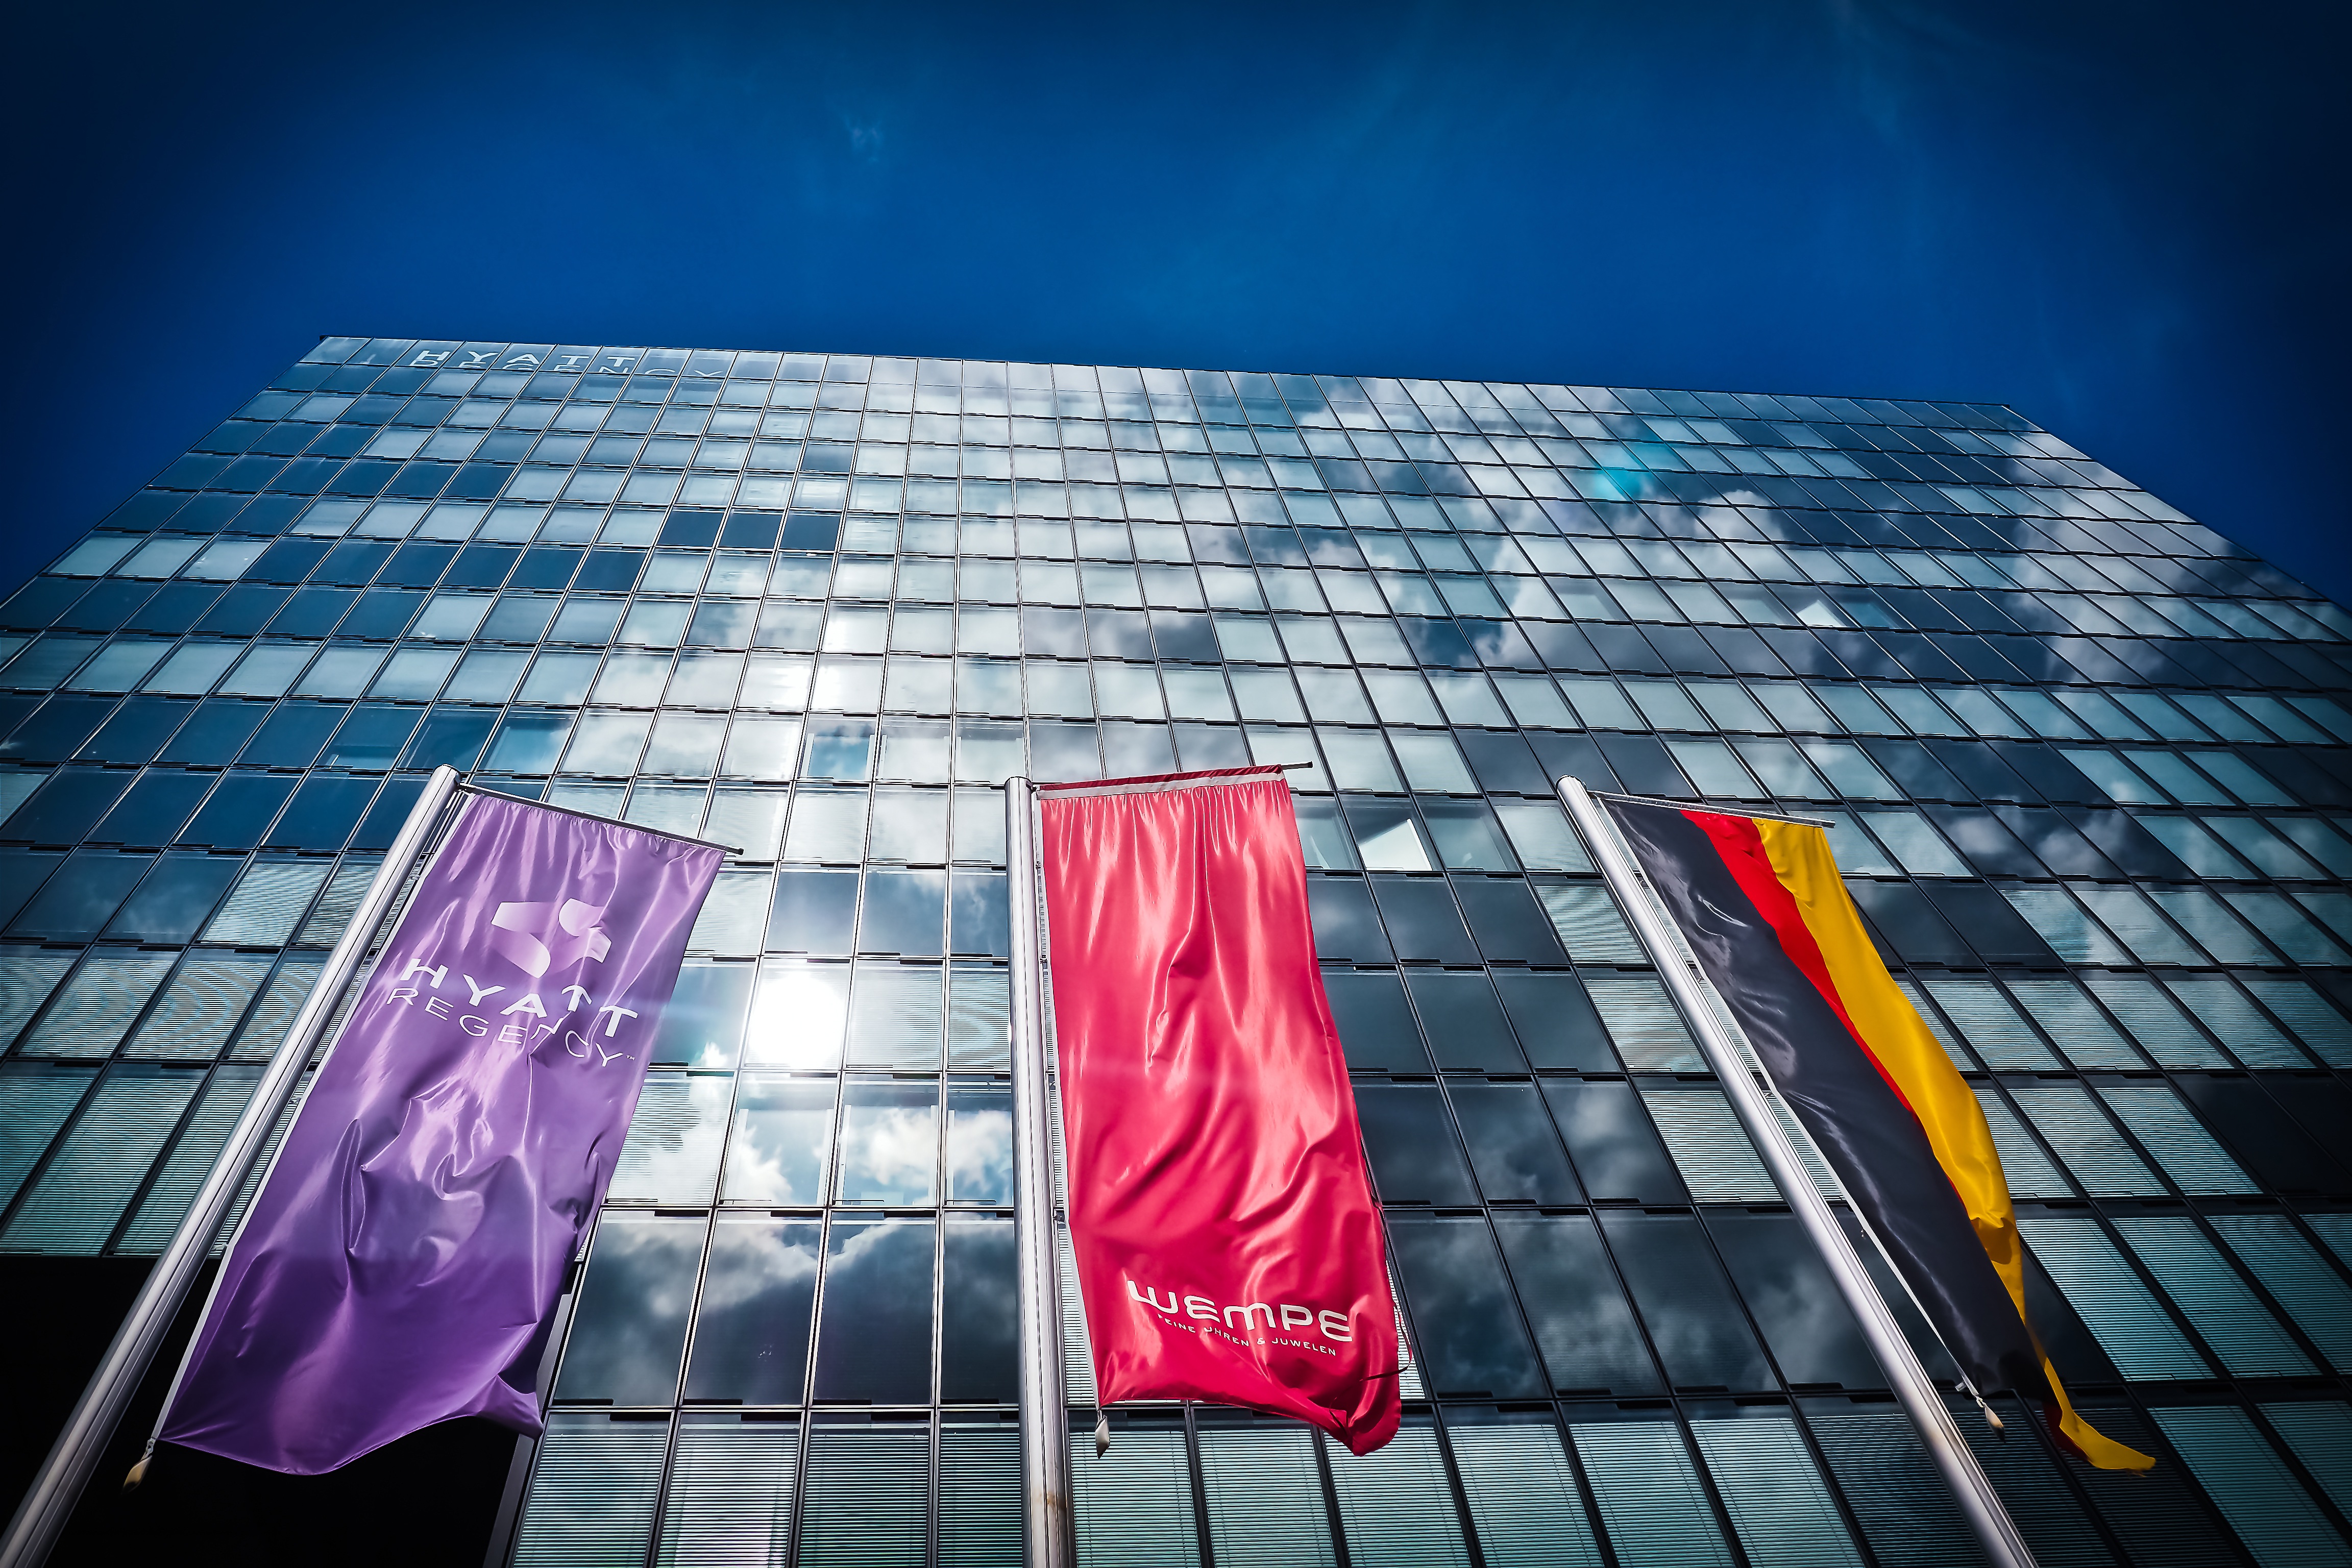
light, architecture, glass, perspective, building, skyscraper, reflection, color, blue, theatre, hotel, flags, shape, screenshot, low angle shot